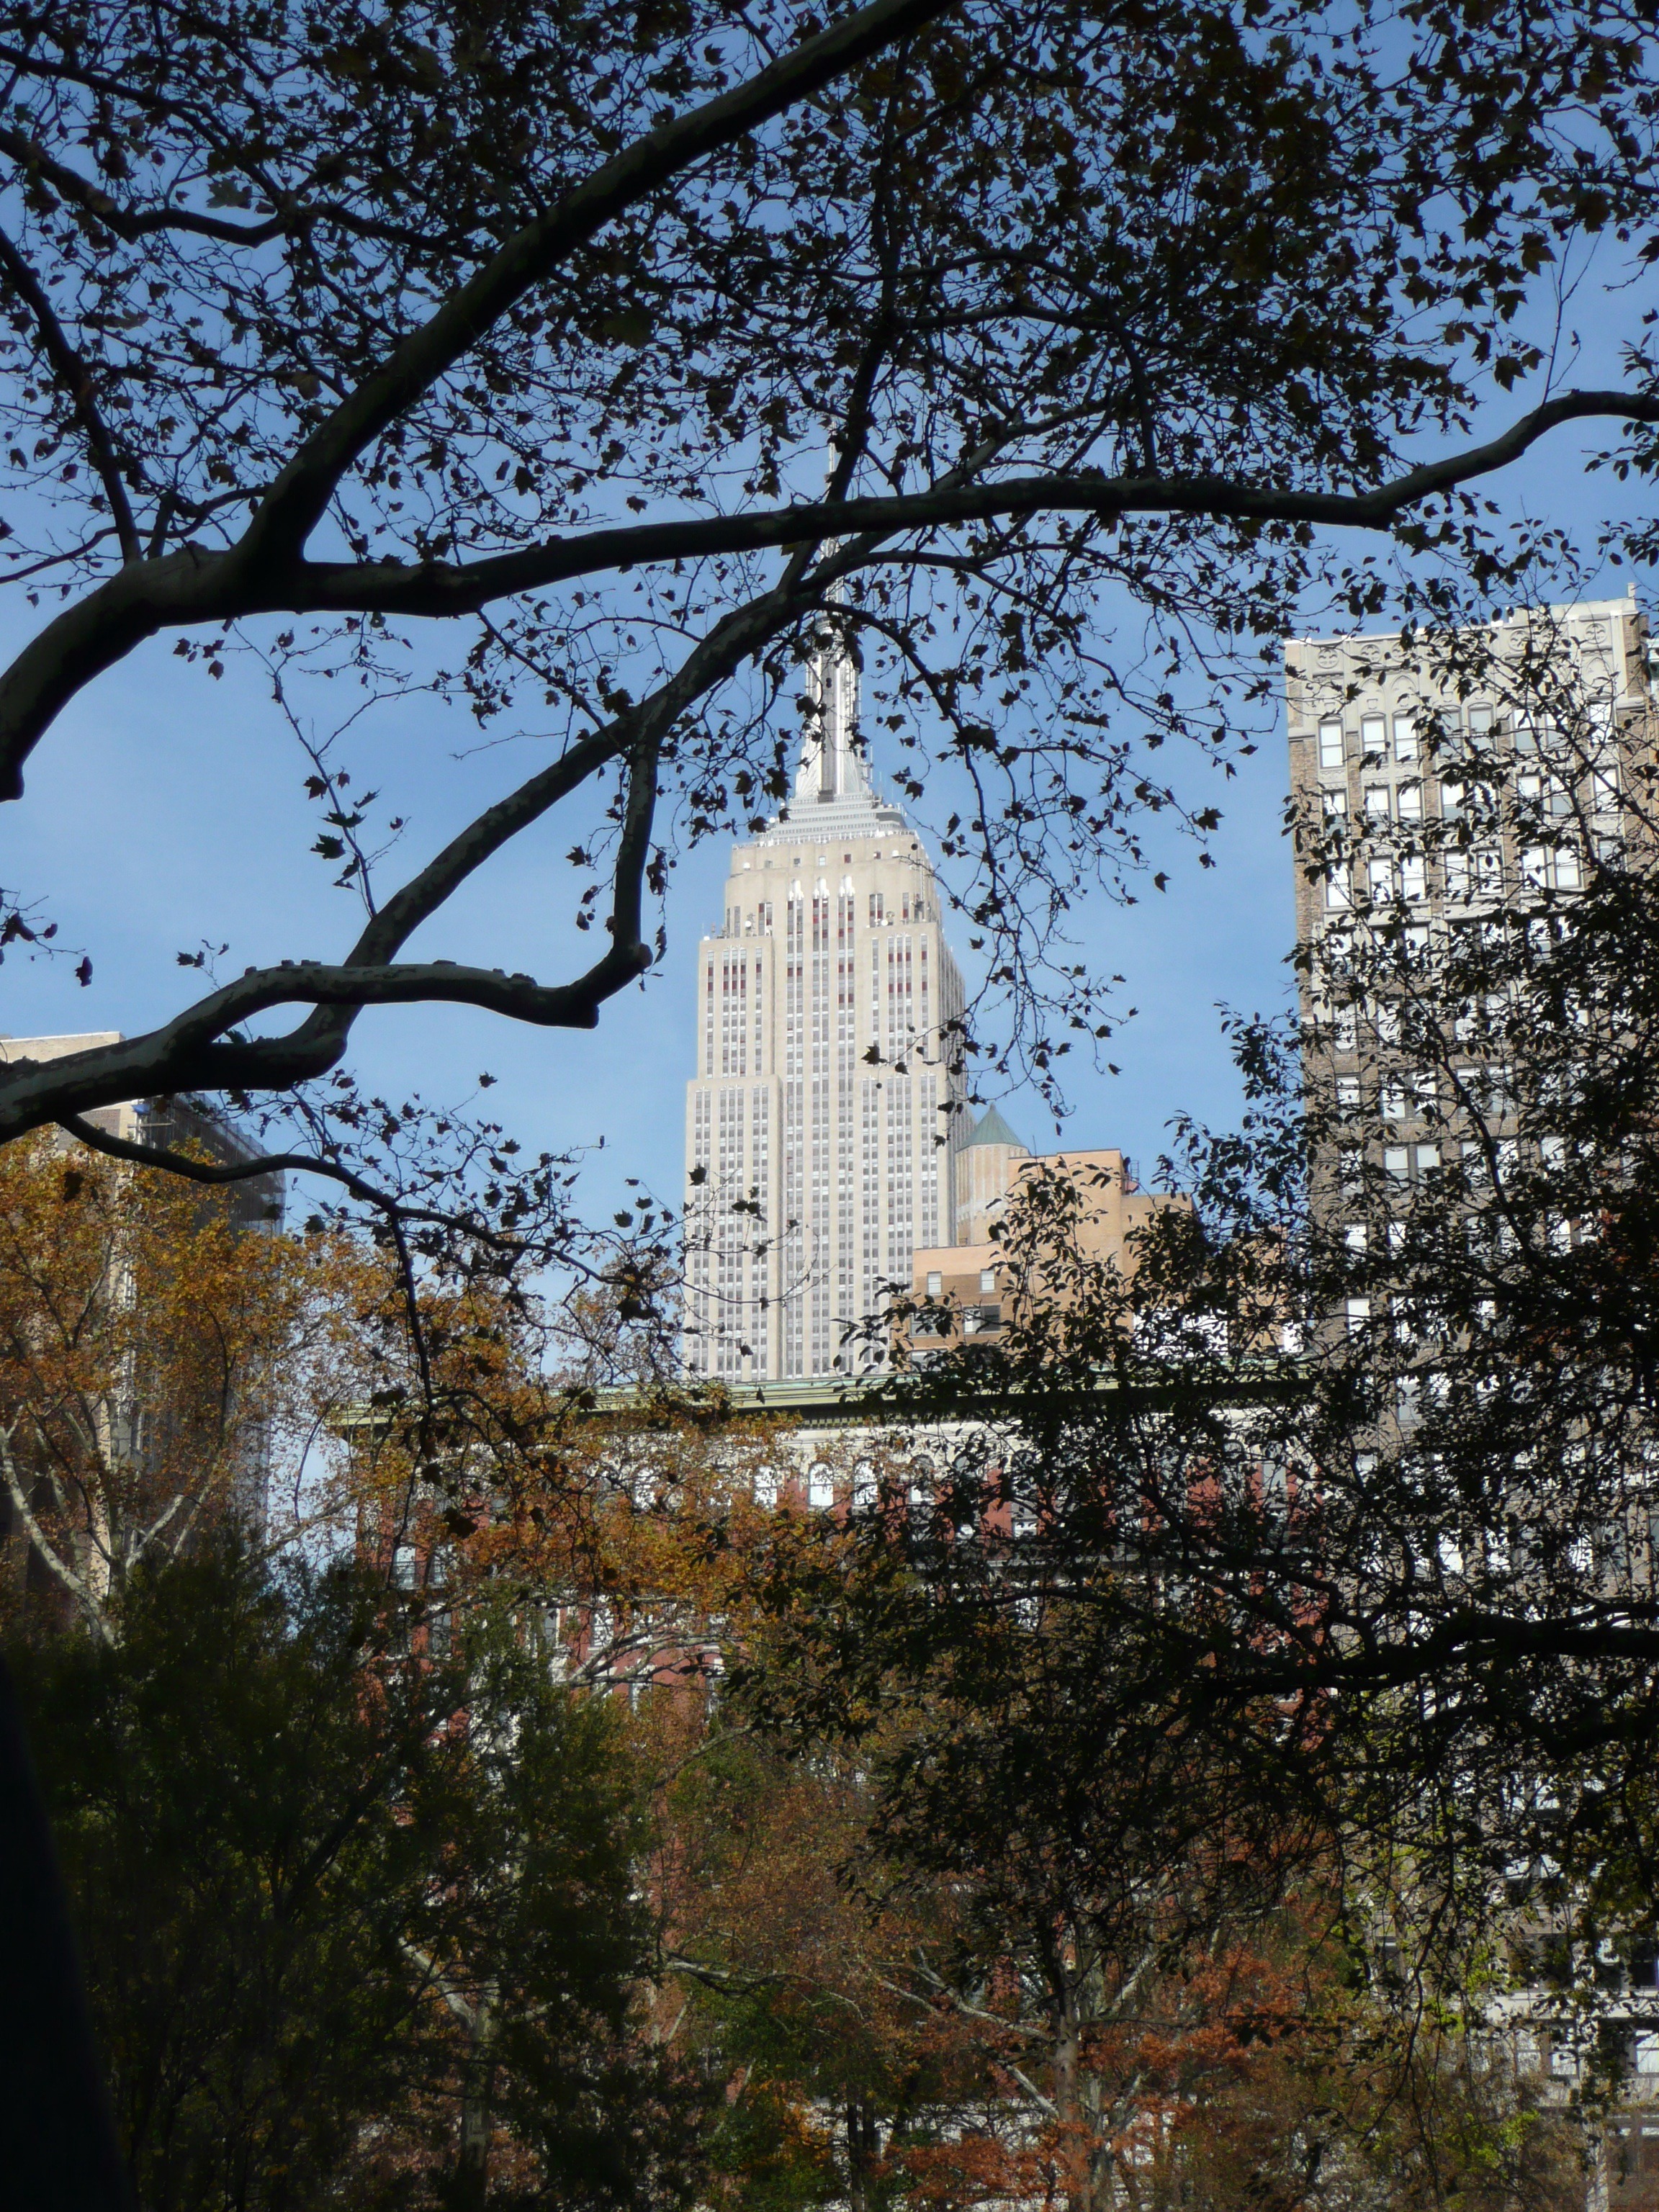
tree, blossom, winter, plant, flower, skyscraper, new york, manhattan, new york city, spring, tower, nyc, autumn, season, empire state, high rise building, urban area, woody plant